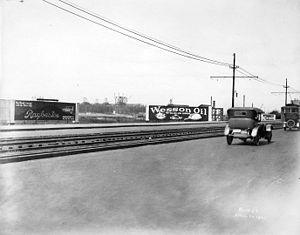
Carl Graham Fisher était un homme d'affaires américain actif dans les secteurs de l'automobile et de l'immobilier.